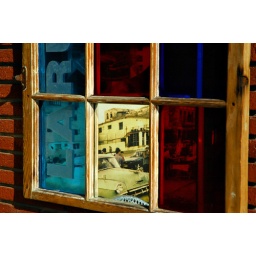
A photograph with a classic car reflected in a mirrored window in Albuquerque's Nob Hill.